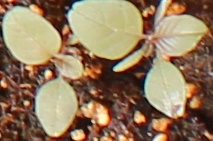
Label: Redroot Pigweed